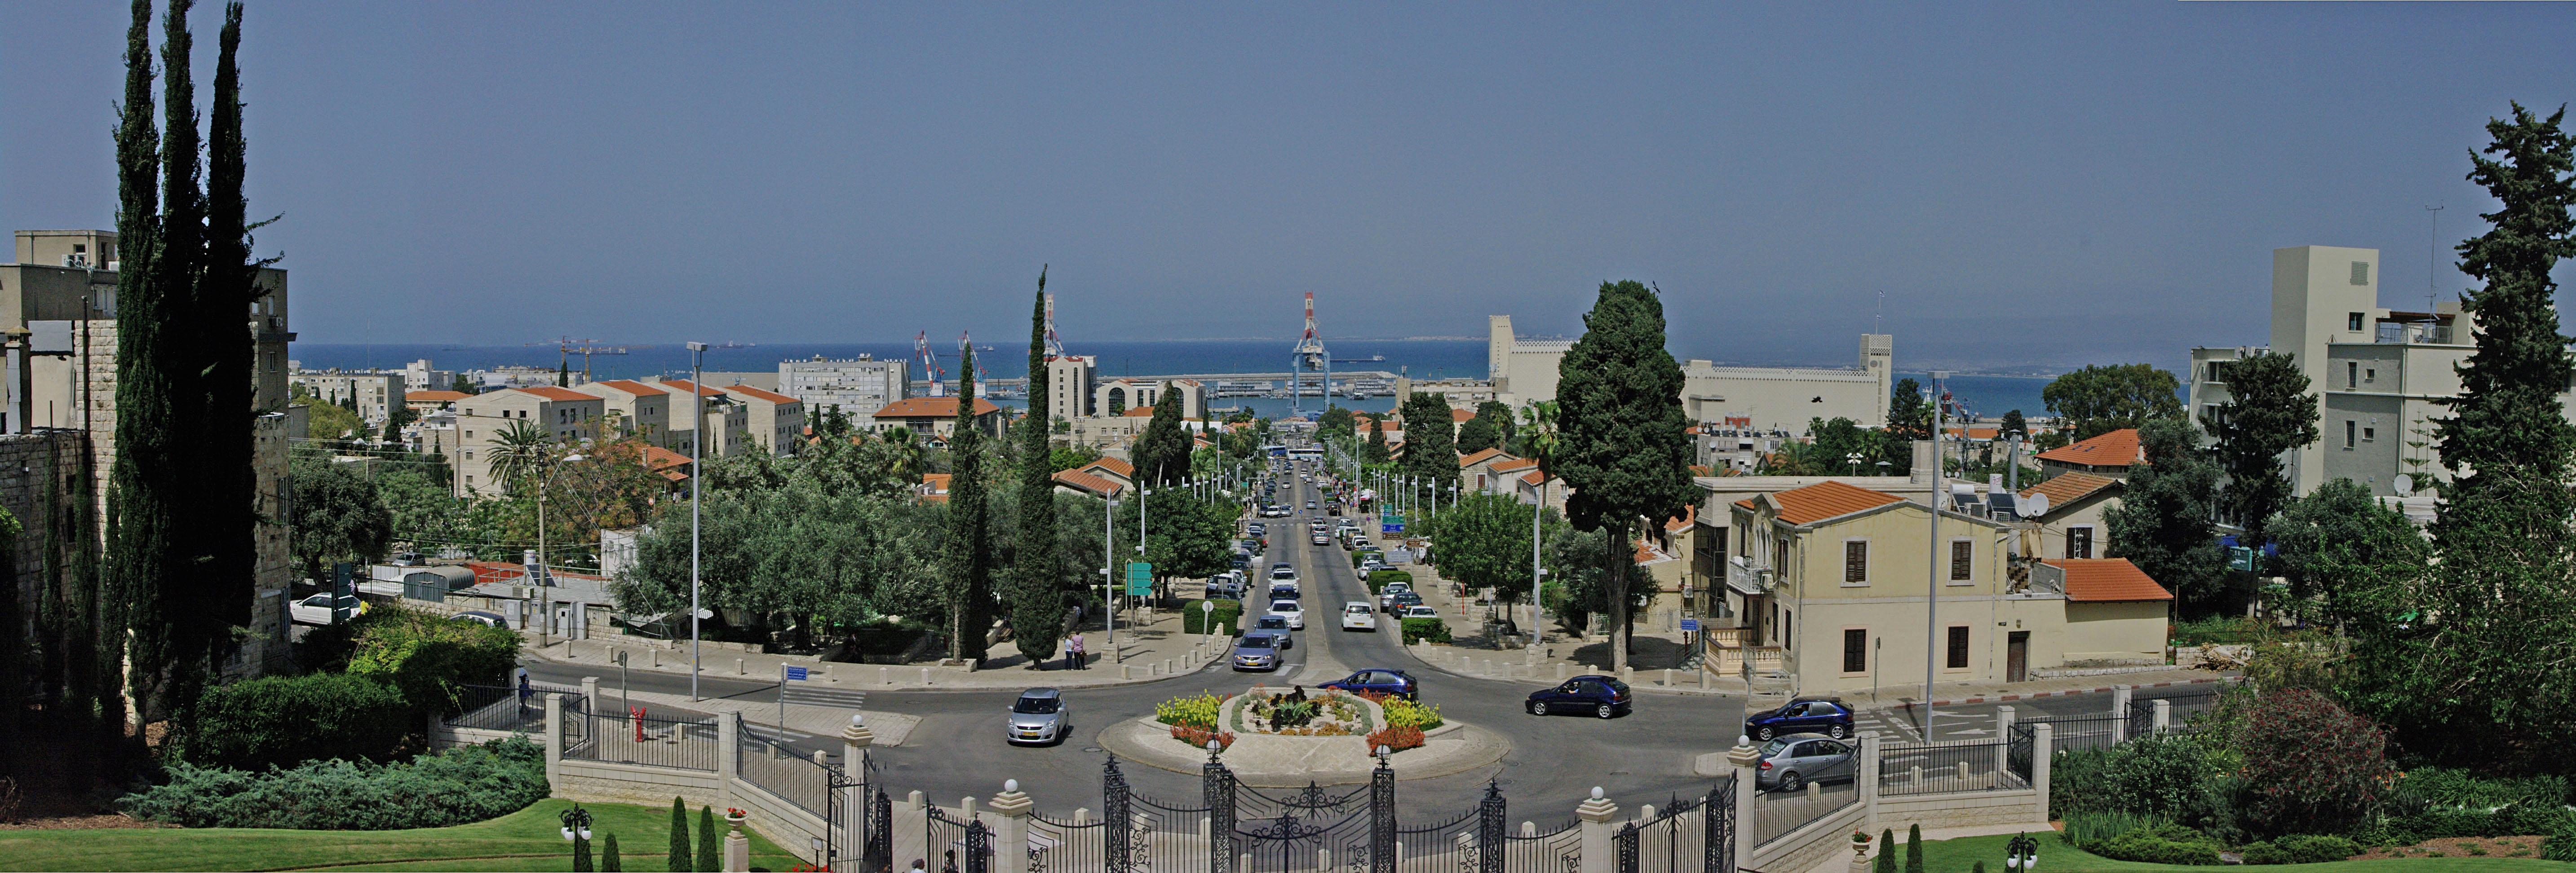
skyline, town, city, cityscape, panorama, downtown, plaza, park, landmark, tower block, town square, estate, israel, metropolis, haifa, neighbourhood, residential area, human settlement, metropolitan area